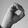
ASL letter: O